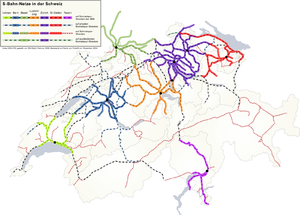
Le transport ferroviaire en Suisse se caractérise par un réseau de chemin de fer dense et relativement décentralisé de 5 124 km de lignes et par une desserte assez fine et cadencée du territoire. La majeure partie du réseau suisse est en voie normale de 1 435 mm, viennent ensuite les voies en 1 000 mm, plus 68,5 km de voie de moins de 800 mm et une toute petite ligne de 1,96 km qui a un écartement de 1 200 mm. Le réseau est en grande partie électrifié en alternatif, selon les normes allemandes avec du 15 kV 16 Hz 2/3, à l'exception de quelques tronçons transfrontaliers.
Le terme germanophone S-Bahn [ɛs.baːn] est une abréviation du mot Stadtschnellbahn [ˈʃtatˈʃnɛlˌbaːn] « train express urbain » mais il est utilisé aujourd'hui indépendamment pour désigner un Réseau express régional en Allemagne, en Autriche, en Belgique et en Suisse alémanique.
En Suisse, un réseau express régional est un réseau ferré reliant une agglomération à sa périphérie. Le premier réseau a été mis en service le 27 mai 1990 pour l'agglomération zurichoise, la plus peuplée de Suisse.